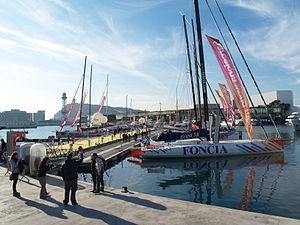
La Barcelona World Race 2010-2011, seconde édition de cette course à la voile en double autour du monde, est partie le 31 décembre 2010 de Barcelone. La première édition de la Barcelona World Race avait eu lieu en 2007-2008. Cette épreuve se déroule sur des monocoques de 60 pieds IMOCA. Elle est remportée, le 4 avril 2011, par Jean-Pierre Dick et Loïck Peyron sur Virbac Paprec 3.